Koreatown, Manhattan

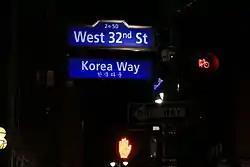
The Korea Way sign illuminated at night, with Hangul translation

From 2000 to 2010, the Korean population of Manhattan (co-extensive with New York County) nearly doubled, to about 20,000, according to the 2010 United States Census. Along with the Koreatowns in nearby Bergen County, New Jersey (in Palisades Park and Fort Lee) and Long Island (extending eastward from Flushing, Queens) in New York City, Manhattan's Koreatown serves as the cultural nexus for an overall Korean American population of 218,764 people in the New York City Metropolitan Area, the second-largest population of ethnic Koreans outside of Korea.